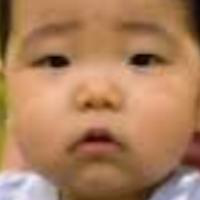
Age group: age 01-10